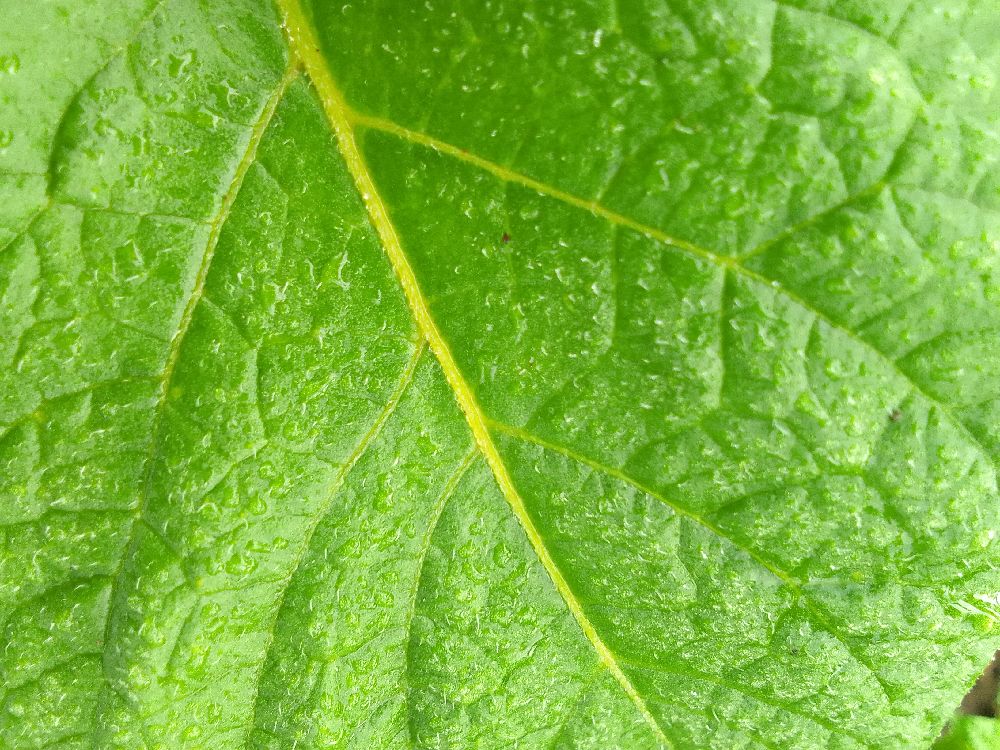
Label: Healthy